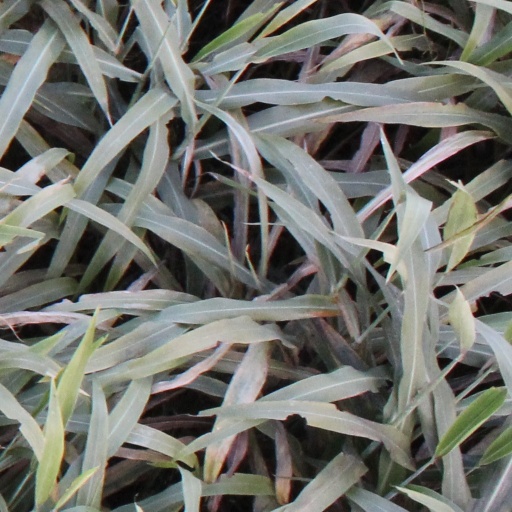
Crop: sorghum